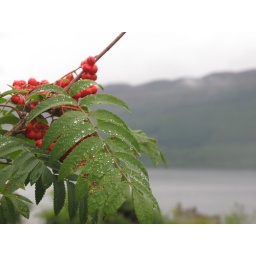
Dropes of water on the plants after it rained near the Lochness.